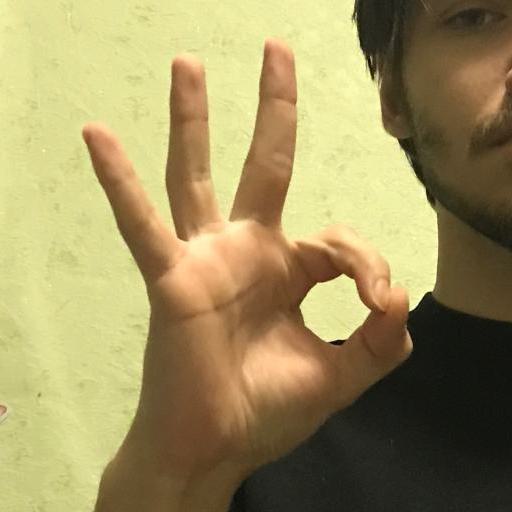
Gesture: ok